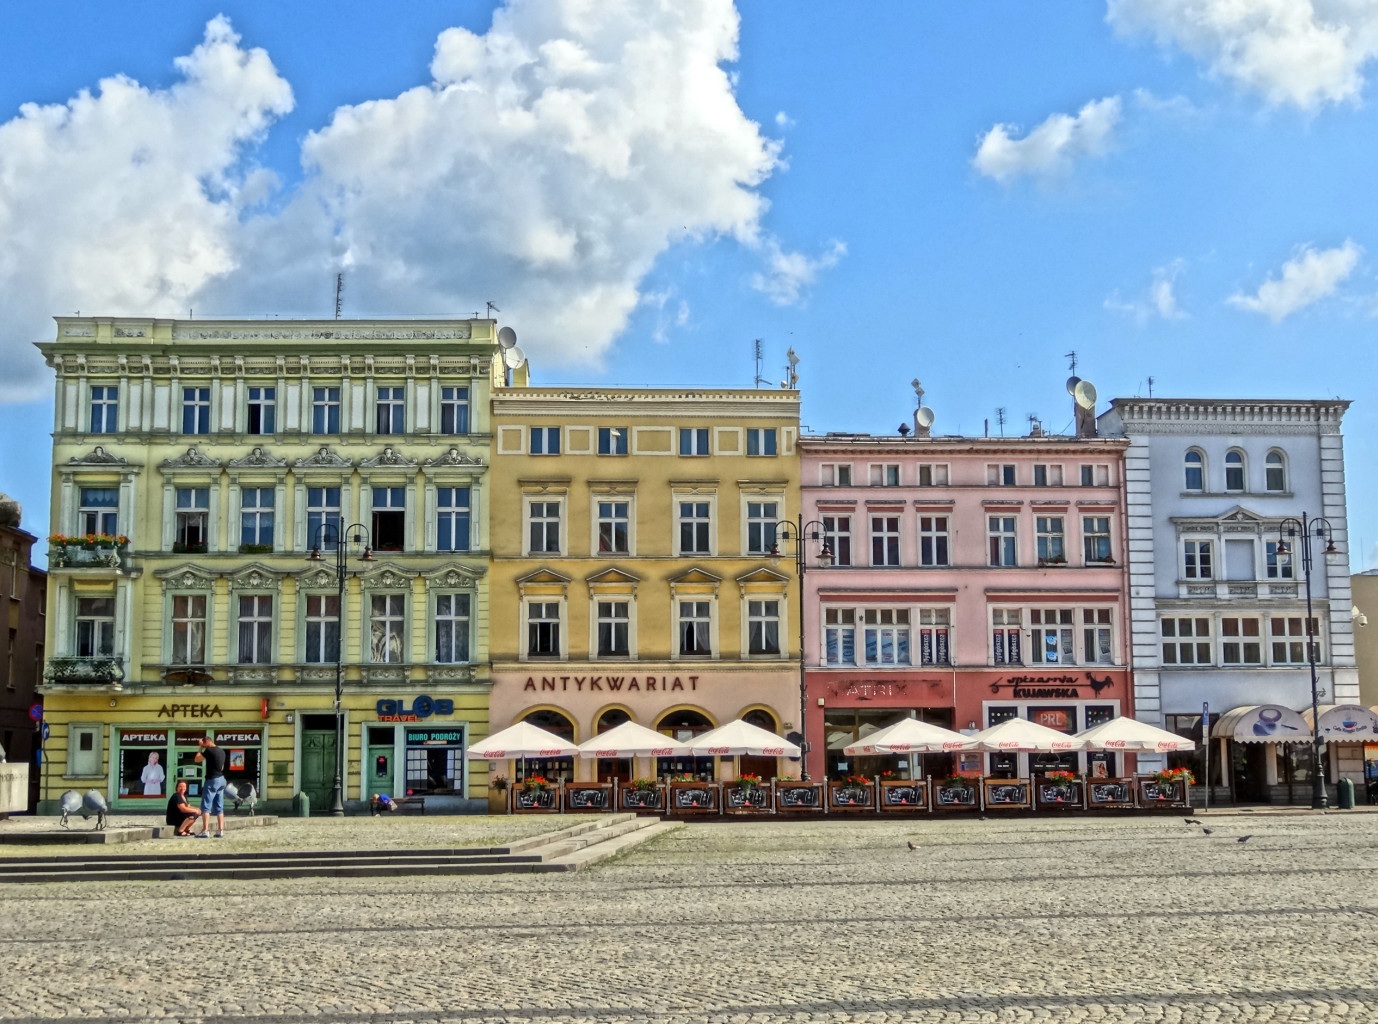
architecture, town, building, palace, city, cityscape, downtown, plaza, landmark, facade, property, historic, buildings, poland, cafes, town square, estate, restaurants, neighbourhood, parasols, market square, residential area, bydgoszcz, human settlement